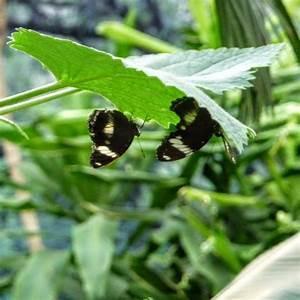
butterfly